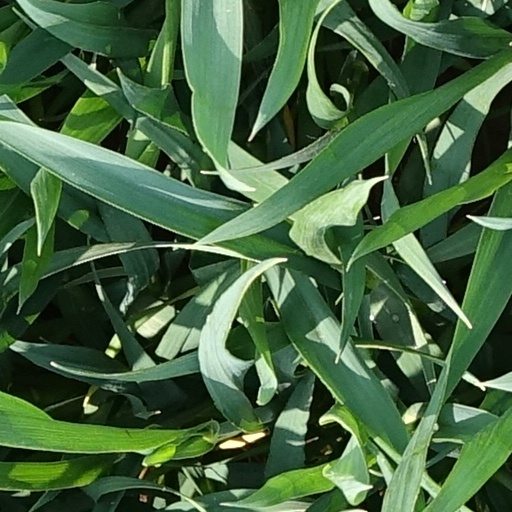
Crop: wheat